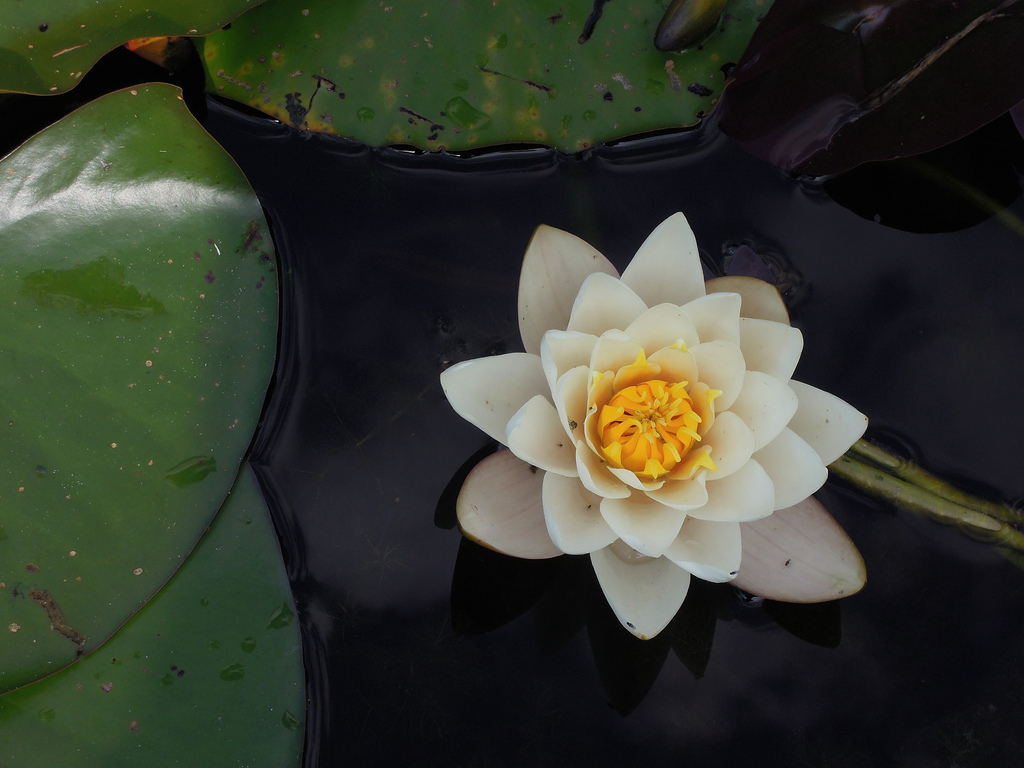
sea, plant, leaf, flower, petal, lake, pond, green, lagoon, botany, yellow, flora, water lily, close up, macro photography, flowering plant, plant stem, land plant